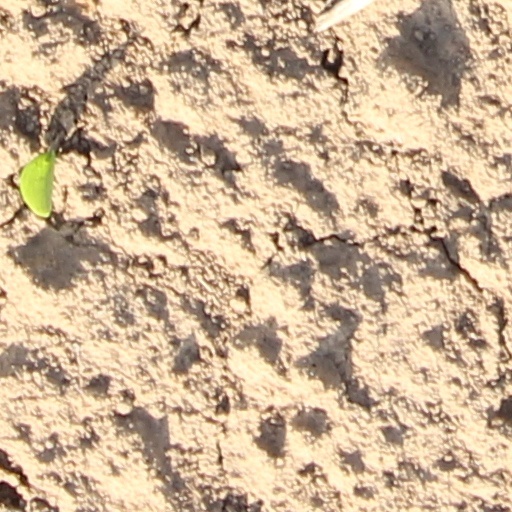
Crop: wheat